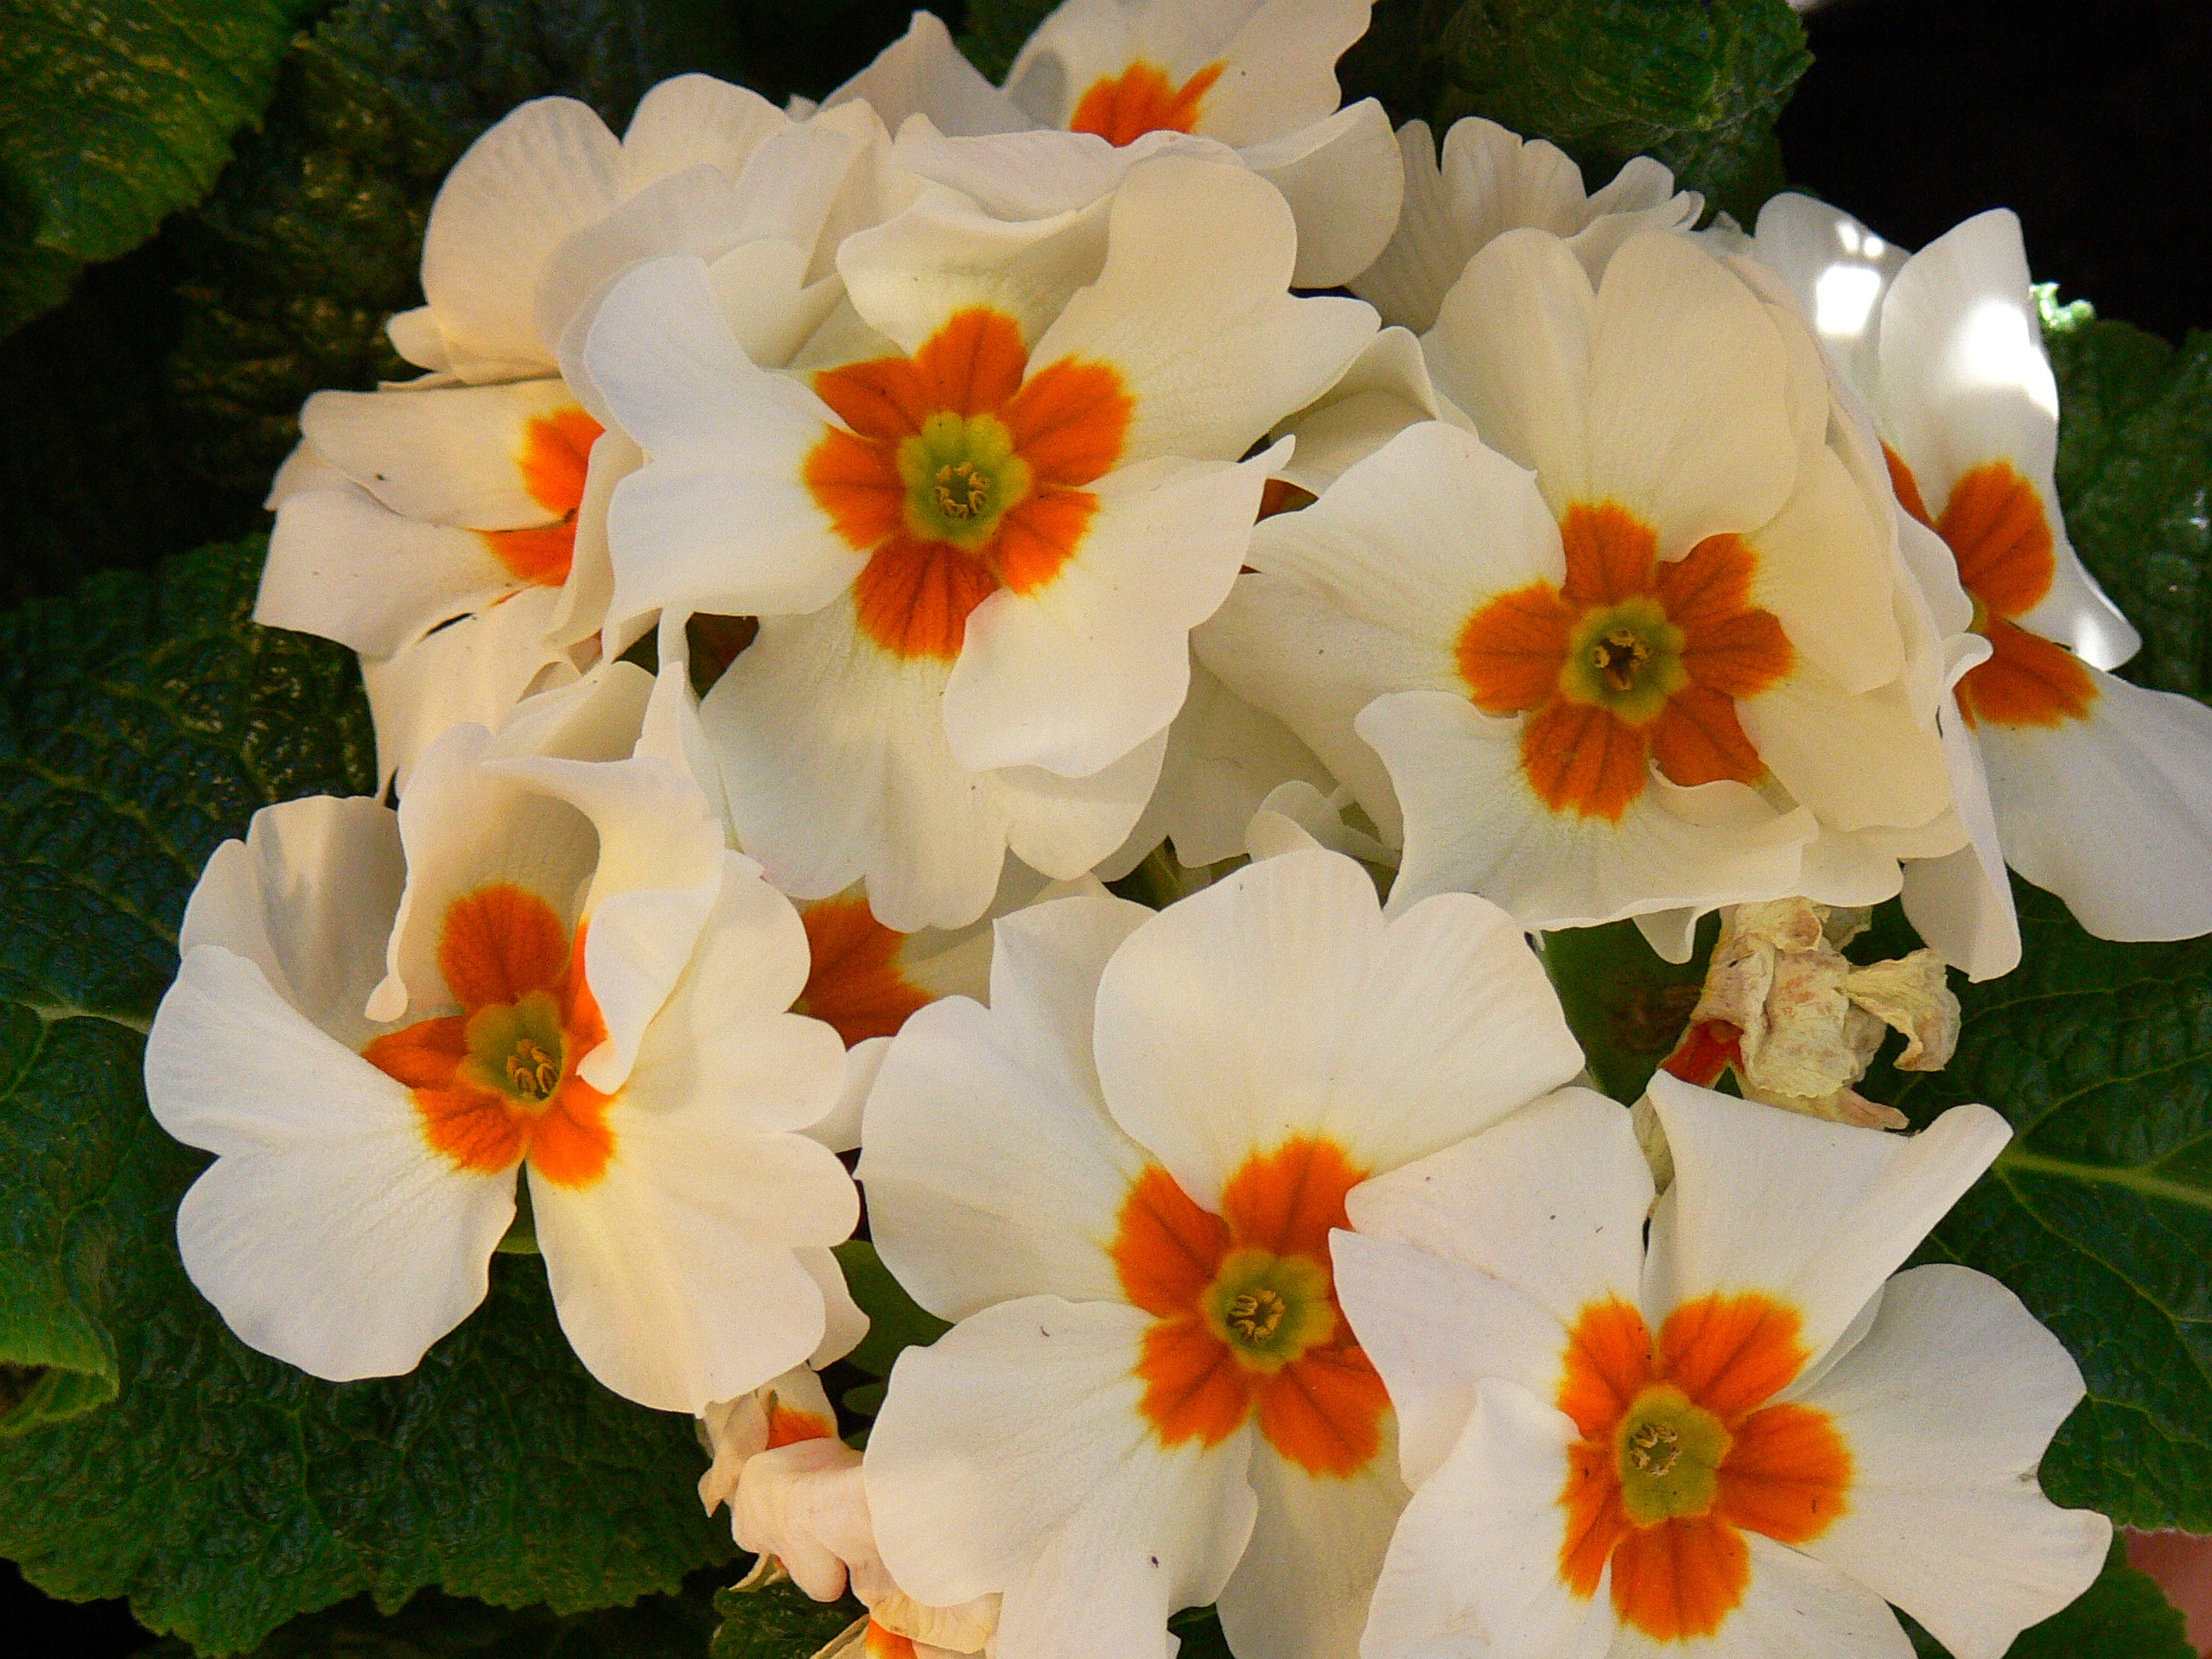
plant, flower, petal, close, thank you, flowers, narcissus, bouquet of flowers, primula, flowering plant, annual plant, land plant